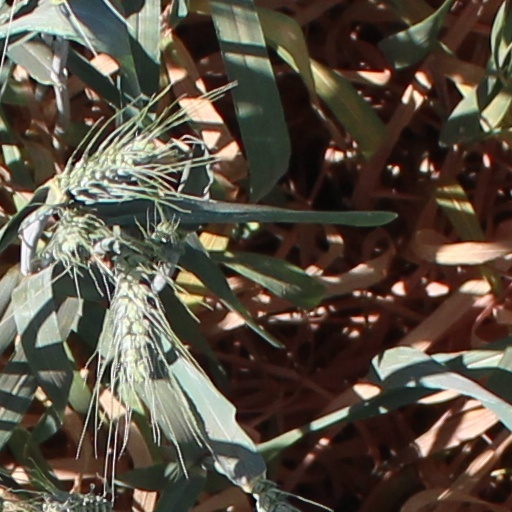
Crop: wheat